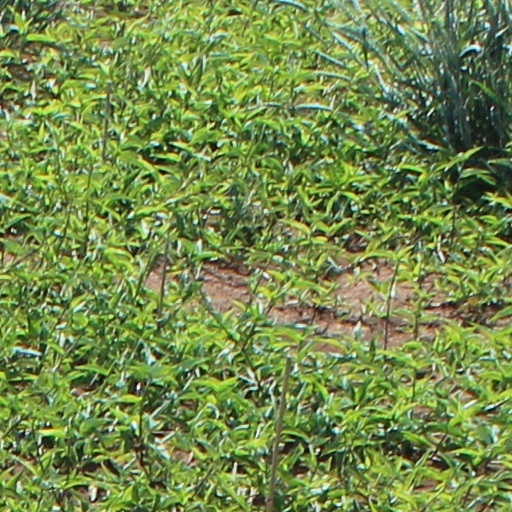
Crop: wheat